Odonymy in France

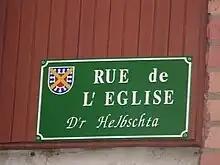
Rue de l'Église, Ensisheim.

In 2016 in France, the following 15 odonyms are the most frequently cited on street maps.